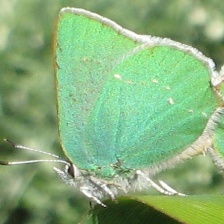
Species: GREEN HAIRSTREAK
Butterfly family (ImageNet category): lycaenid_butterfly